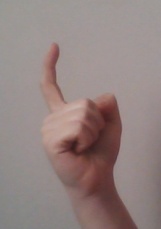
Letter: ra